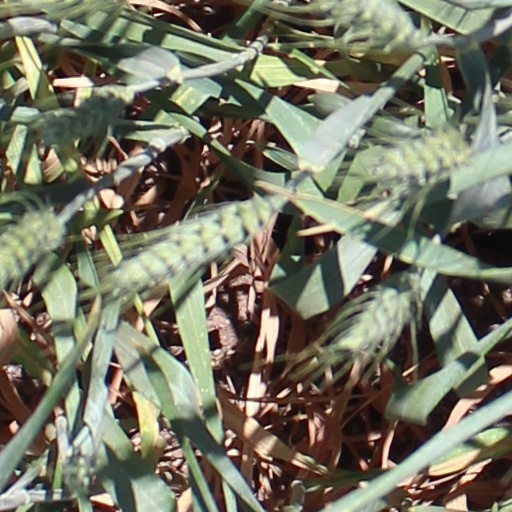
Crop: wheat